Ethelwyn Wetherald

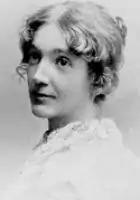
"A Woman of the Century"

Ethelwyn Wetherald (26 April 1857 – 9 March 1940) was a Canadian poet and journalist, published across Canada and the United States.